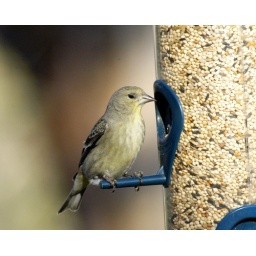
Small bird by house